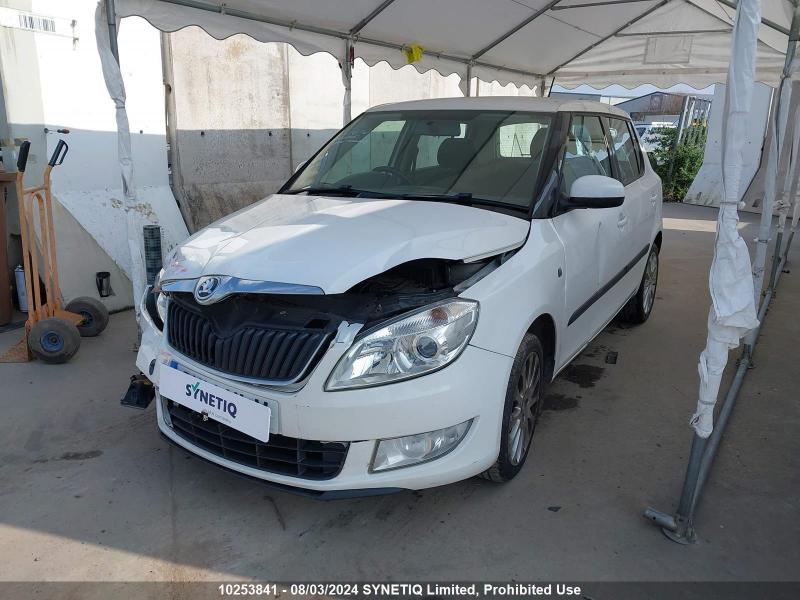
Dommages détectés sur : plaque d'immatriculation avant, pare-choc avant, capot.
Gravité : majeur